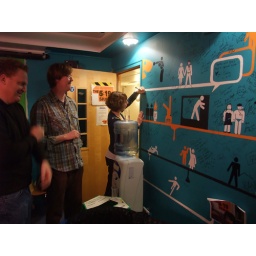
Kristen Schaal and Kurt Braunohler hosted the show in a special twist. Kristen signs the wall before she leaves